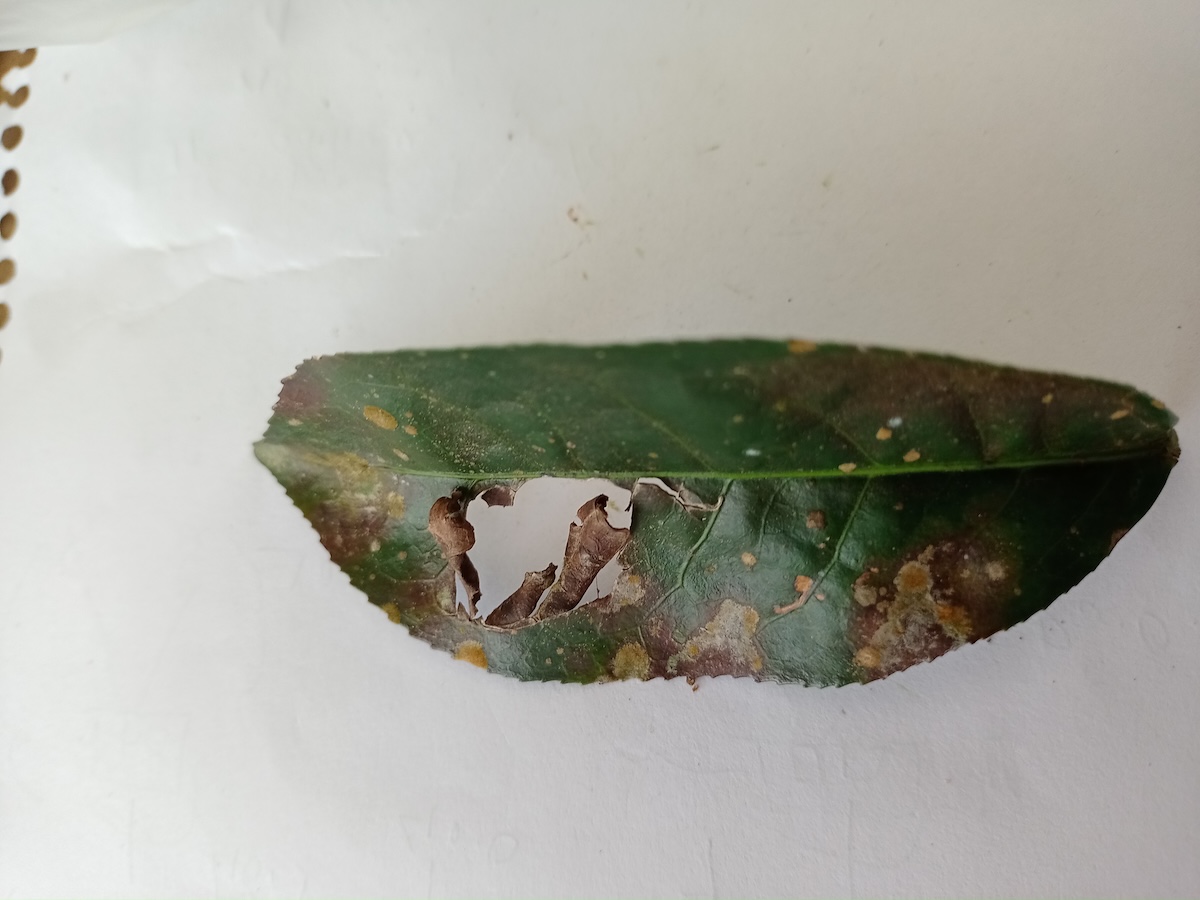
Label: Brown Blight